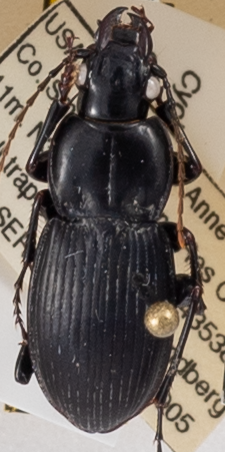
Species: Cyclotrachelus sigillatus
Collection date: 2019-09-05
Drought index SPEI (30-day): -1.45
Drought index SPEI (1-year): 1.082
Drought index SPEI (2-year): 1.546